Extreme Rules (2012)

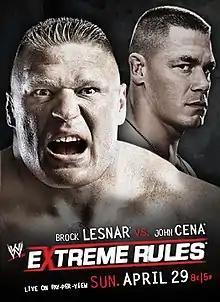
Promotional poster featuring Brock Lesnar and John Cena

The 2012 Extreme Rules was the fourth annual Extreme Rules professional wrestling pay-per-view (PPV) event produced by WWE. It took place on April 29, 2012, at the Allstate Arena in the Chicago suburb of Rosemont, Illinois. It included Brock Lesnar's first WWE in-ring match since WrestleMania XX in 2004. The concept of Extreme Rules is that the event features various hardcore-based matches.